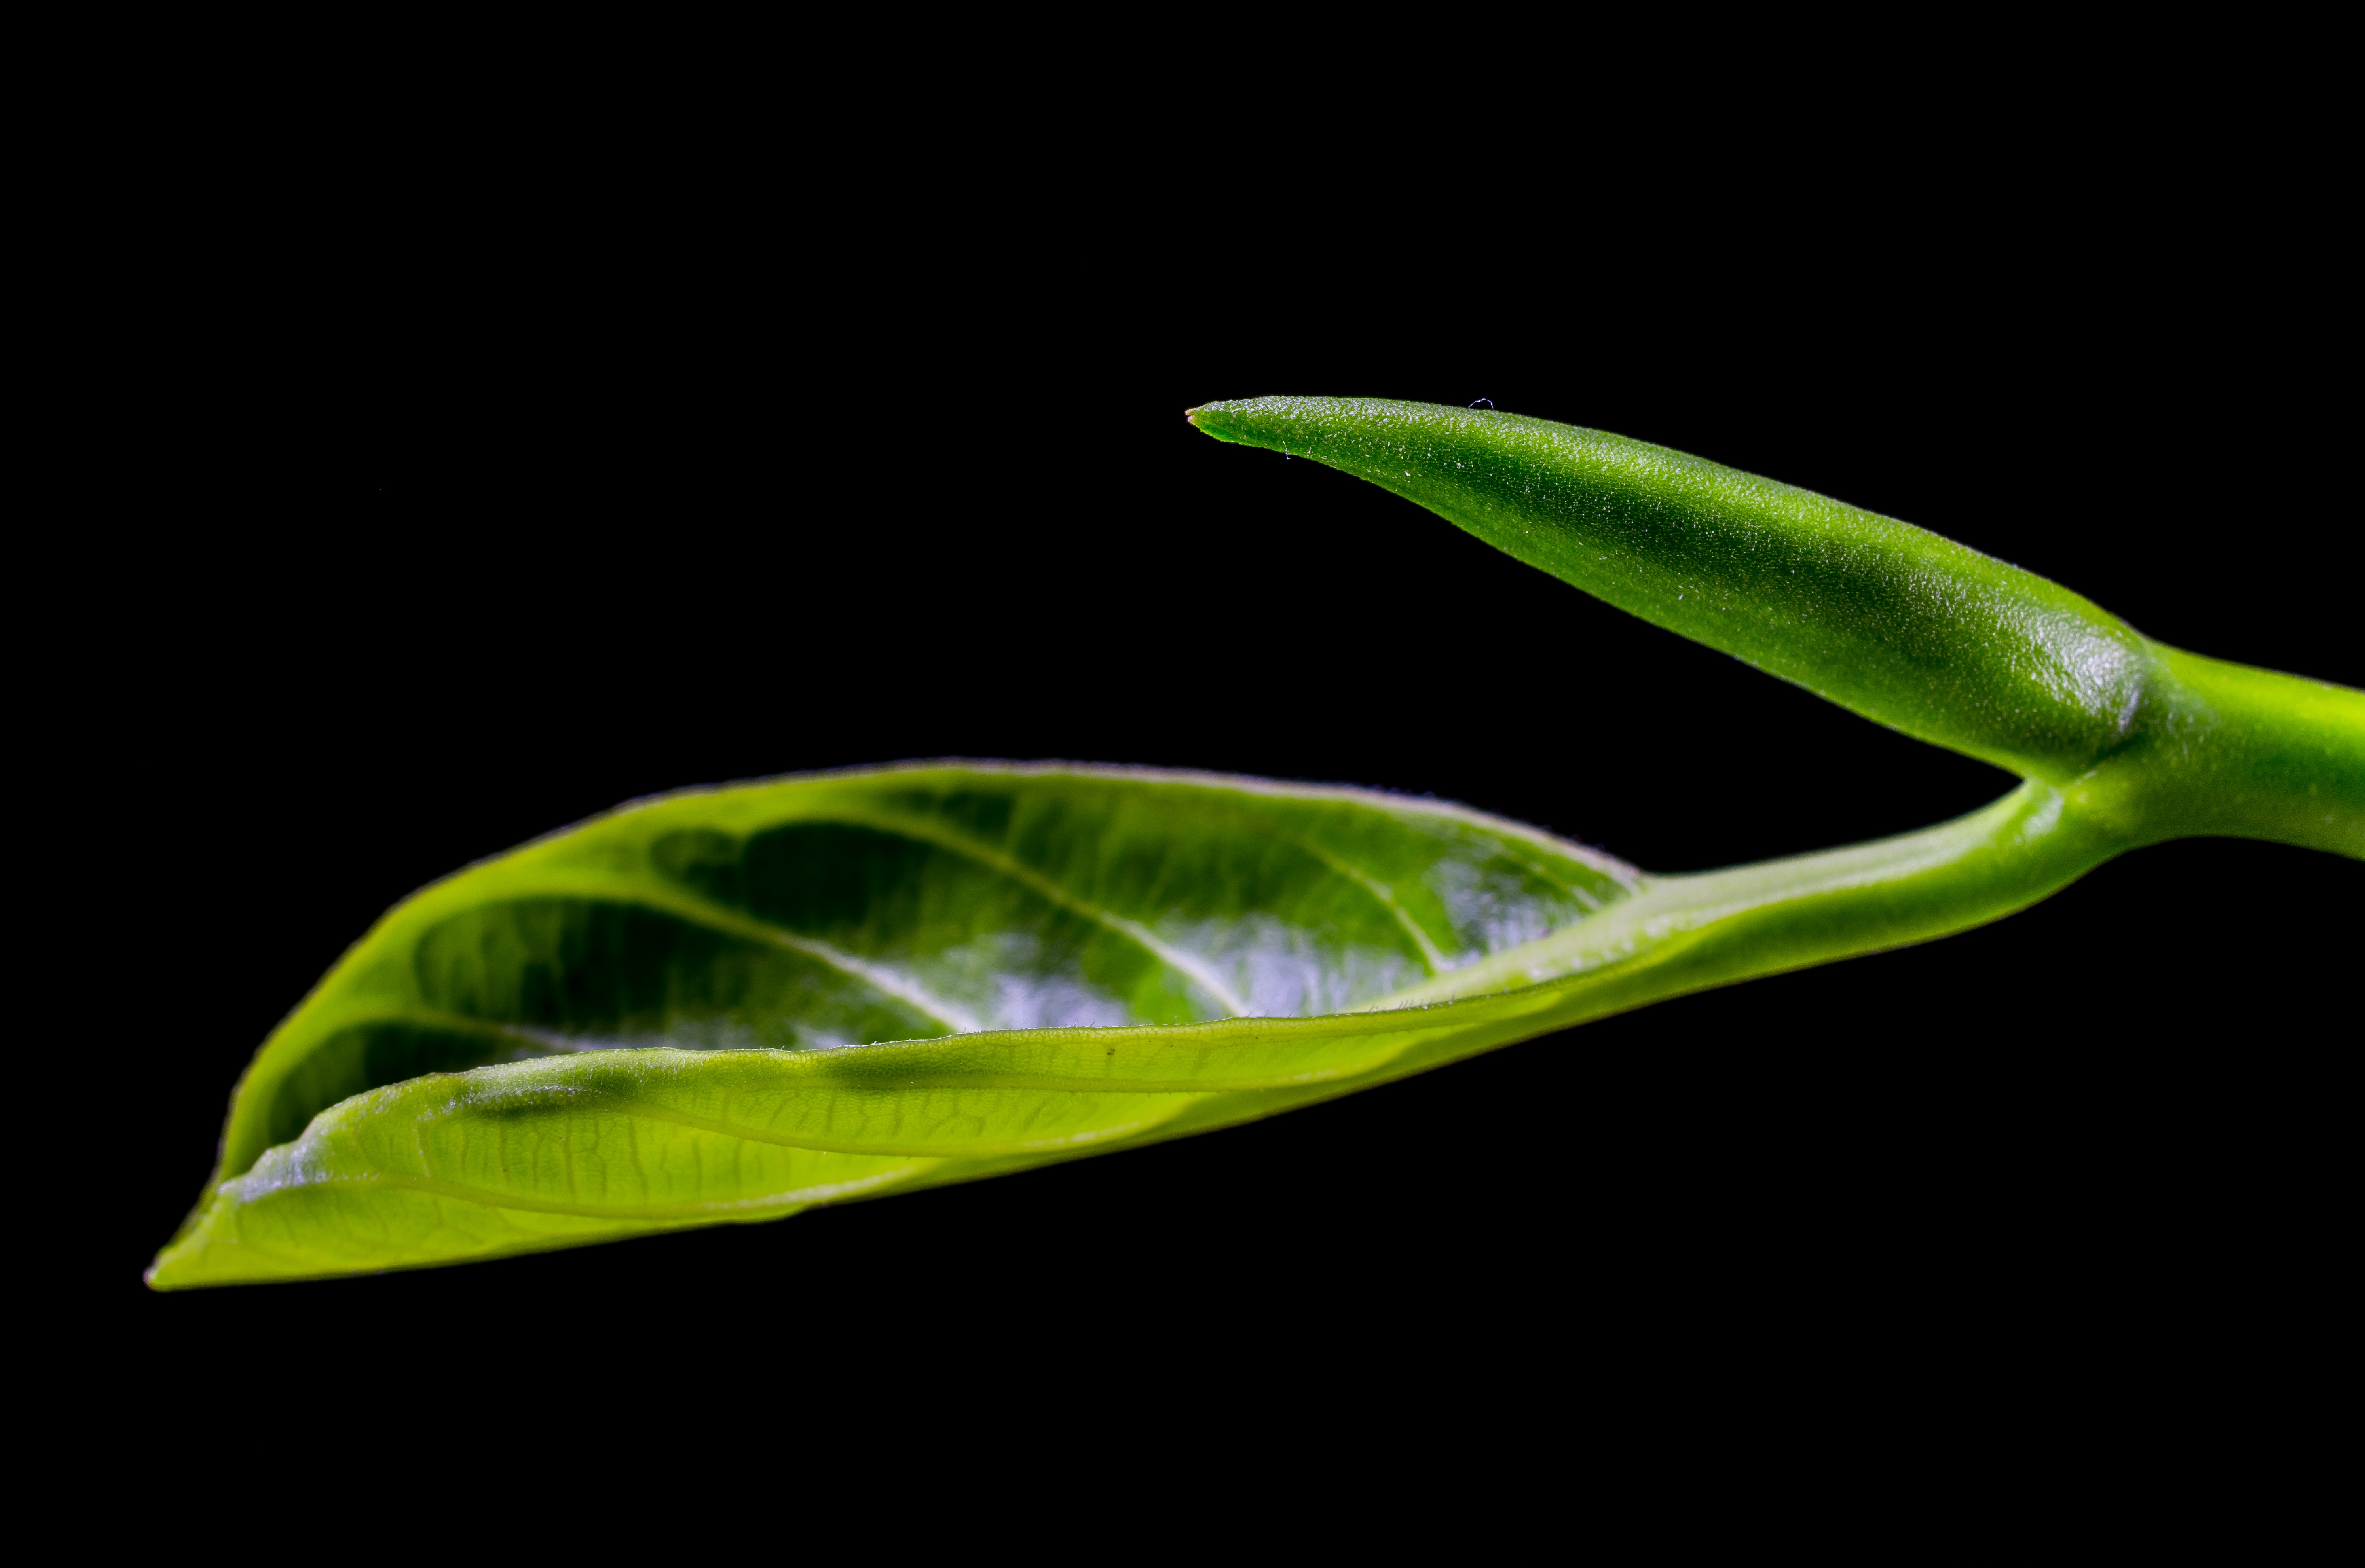
branch, plant, leaf, flower, green, produce, flora, close up, leaves, bud, arum, macro photography, plant stem, jack fruit leaf